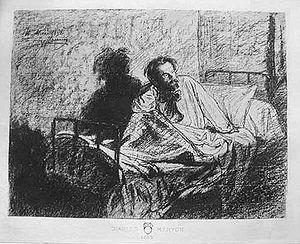
Léopold Flameng, né à Bruxelles le 22 novembre 1831, et mort à Courgent le 4 septembre 1911, est un graveur, peintre et illustrateur français.
Charles Meryon, né à Paris, le 23 novembre 1821, et mort à Charenton, le 13 février 1868, est un graveur français.